Pandya dynasty

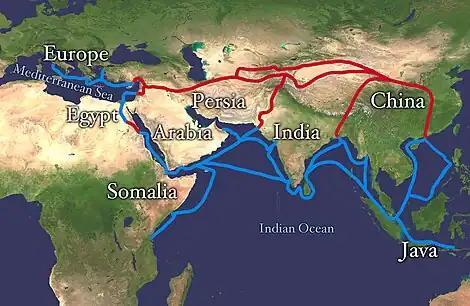
Ancient Silk Road trade routes

The foundation for the Pandya supremacy in south India was laid by Maravarman Sundara I early in the 13th century. He succeeded his older brother Jatavarman Kulasekhara in 1216. He invaded the Chola country, sacked Uraiyur and Thanjavur, and drove the Chola king Kulothunga III into exile. The Chola king subsequently made a formal submission to Maravarman Sundara I and acknowledged his overlordship. Attempts by the next Chola king Rajaraja III (1216 – 46 CE) for self-rule (to stop the Pandya invasion into the Chola country), with the help of the Hoysalas king Narasimha II (r. 1220 – 1238 CE), resulted in a battle between the Pandya and Hoysala forces at Mahendramangalam on the Kaveri Valley. Maravarman Sundara I was defeated and Rajaraja III was restored in the Chola country. Sometime later Chola prince Rajendra III attacked the Pandyas and defeated two Pandya royals including Maravarman Sundara II. Hoysala king Somesvara (r. 1233 – 1267 CE) then came to the aid of the Pandyas, defeated Rajendra III and then made peace with the Cholas.